Forsythia

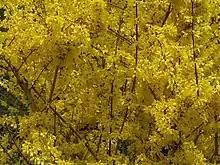
Forsythia in full bloom

Two species of forsythia are at the heart of the selected forms and garden hybrids: "Forsythia suspensa" and "F. viridissima". "These two species are, as it were, the founder-members of the forsythia family" writes Alice Coats; they were the earliest species brought into Western gardens from the Far East and they have each played a role in the modern garden shrubs.